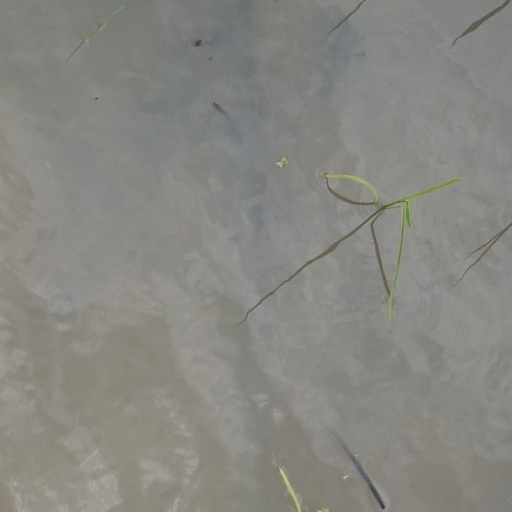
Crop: rice